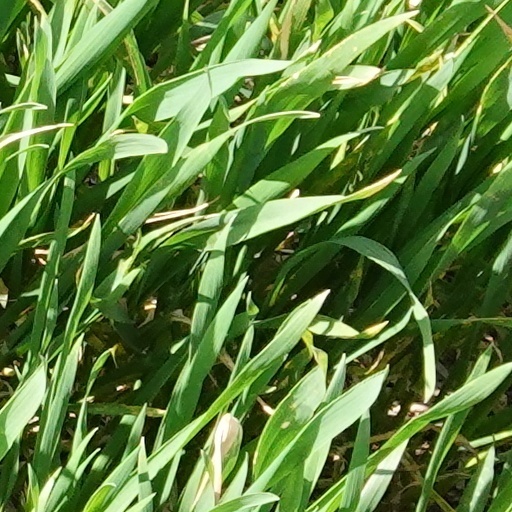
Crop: wheat